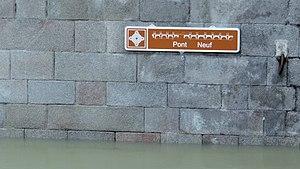
Pont Neuf, crue de la Seine 2018
Le pont Neuf ou Pont-Neuf est, malgré son nom, le plus ancien pont existant à Paris. Il traverse la Seine à la pointe ouest de l'île de la Cité.